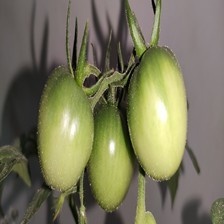
Label: tomato